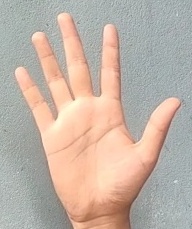
ASL sign: 5